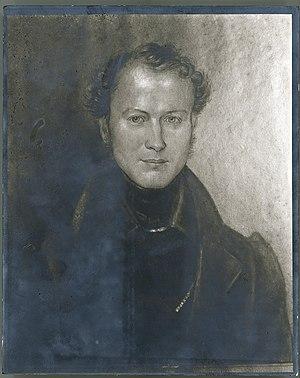
William Dunlop Brackenridge est un horticulteur, explorateur et botaniste écossais et américain.